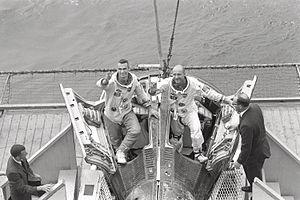
Gemini 9 est la septième mission habitée du programme Gemini et la treizième mission spatiale habitée américaine. Après l'échec de la mission Gemini 8, Gemini 9 en récupère ses deux principaux objectifs : des manœuvres de rendez-vous spatial avec une cible Agena, et une sortie extravéhiculaire aidée par le Automatically Maneuvering Unit, un prototype du Manned Maneuvering Unit.
Thomas Patten Stafford, dit Tom Stafford, né le 17 septembre 1930 à Weatherford dans l'Oklahoma, est un officier de l'United States Navy, pilote d'essai et astronaute américain.